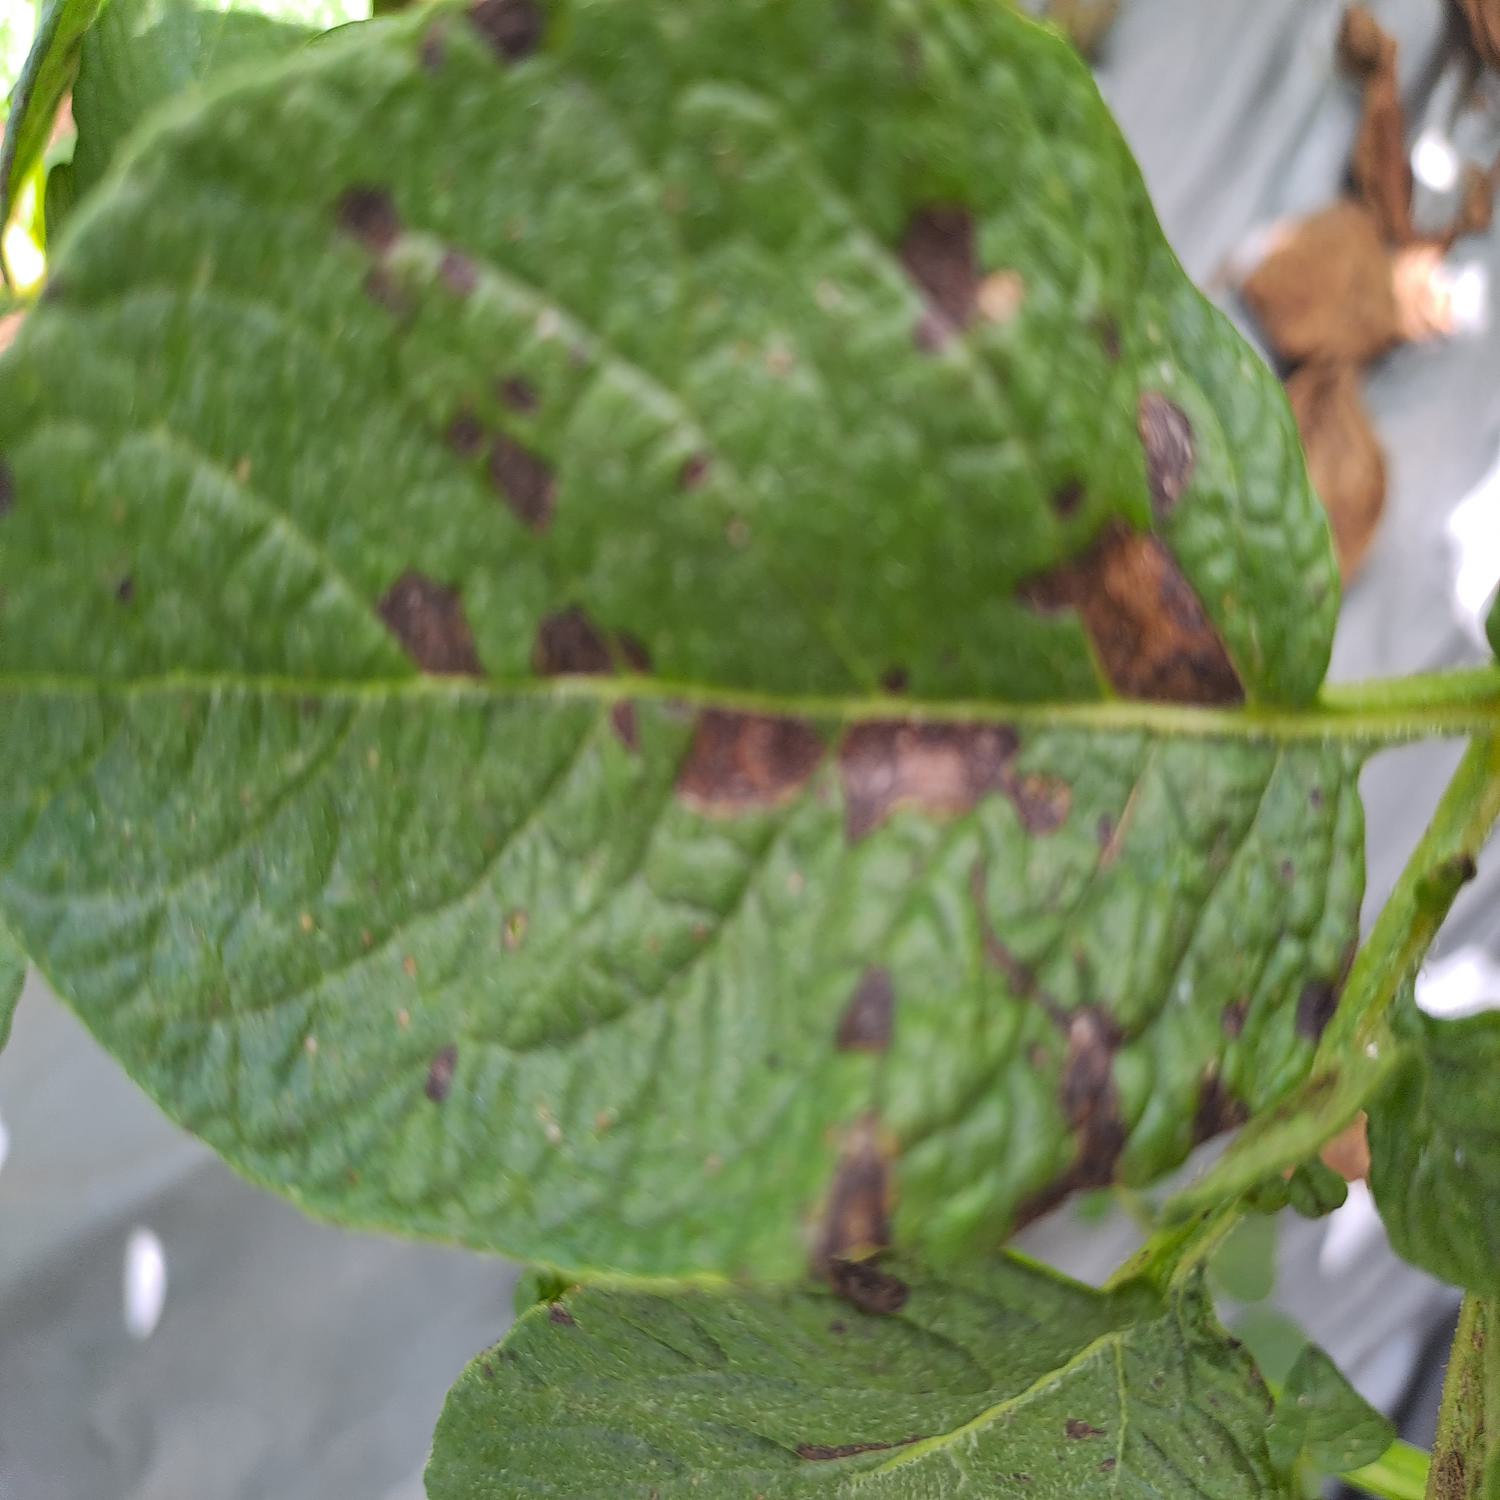
Label: Fungi